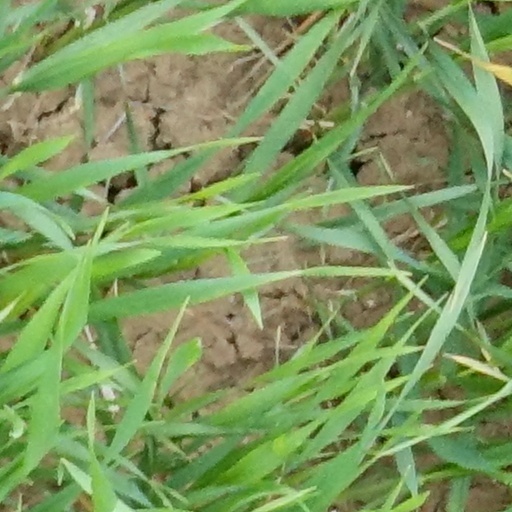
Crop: wheat